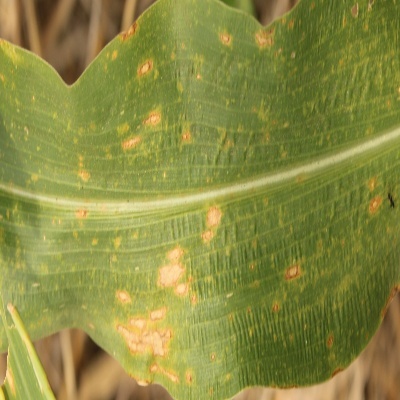
Label: Corn_(Maize)___Leaf_Spot